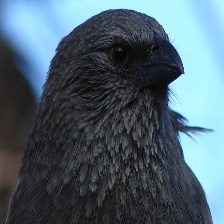
Species: APOSTLEBIRD
Scientific name: STRUTHIDEA CINEREA